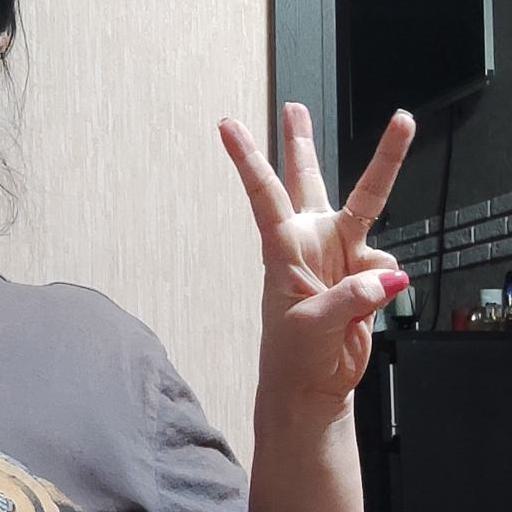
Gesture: three